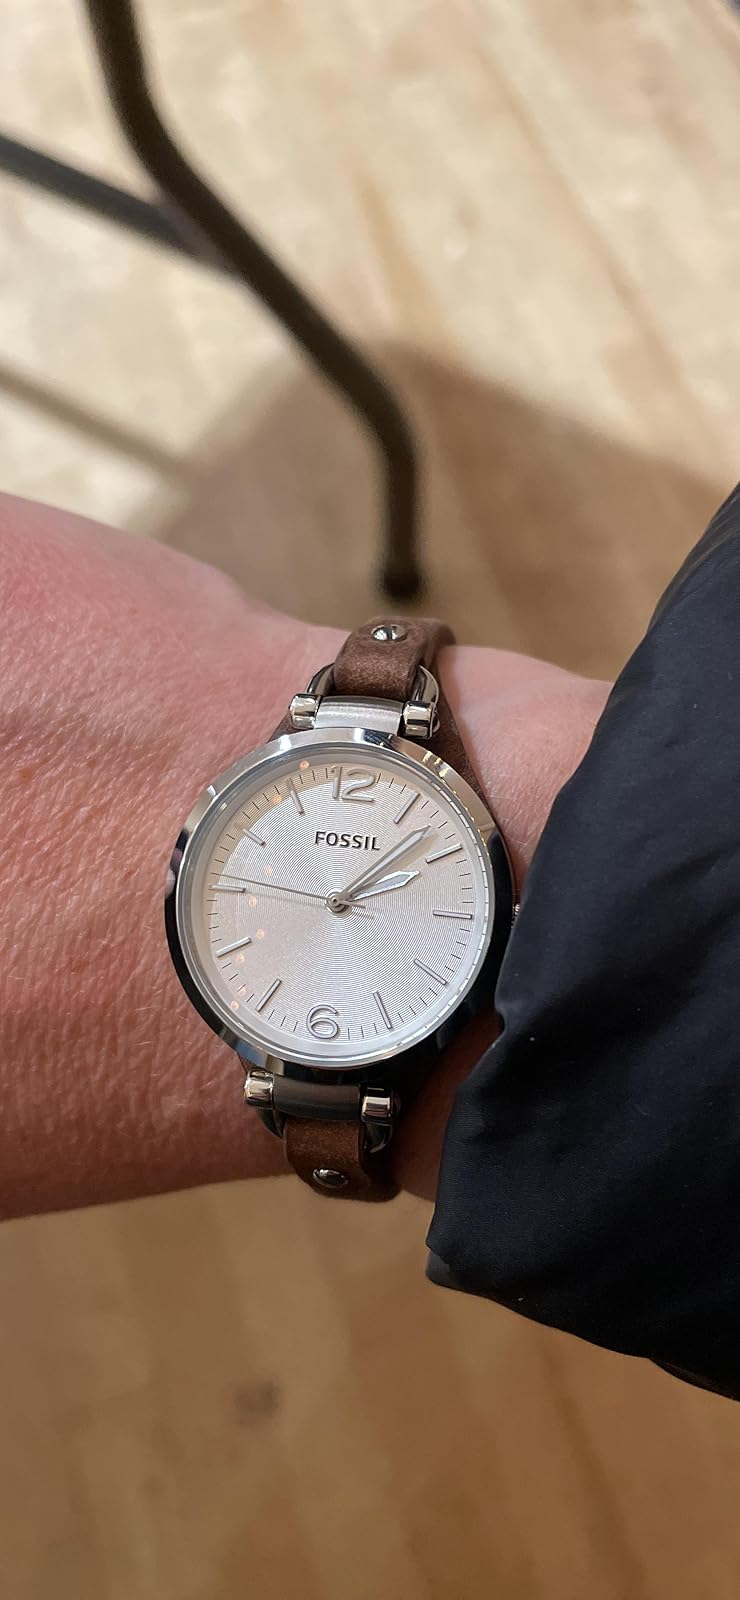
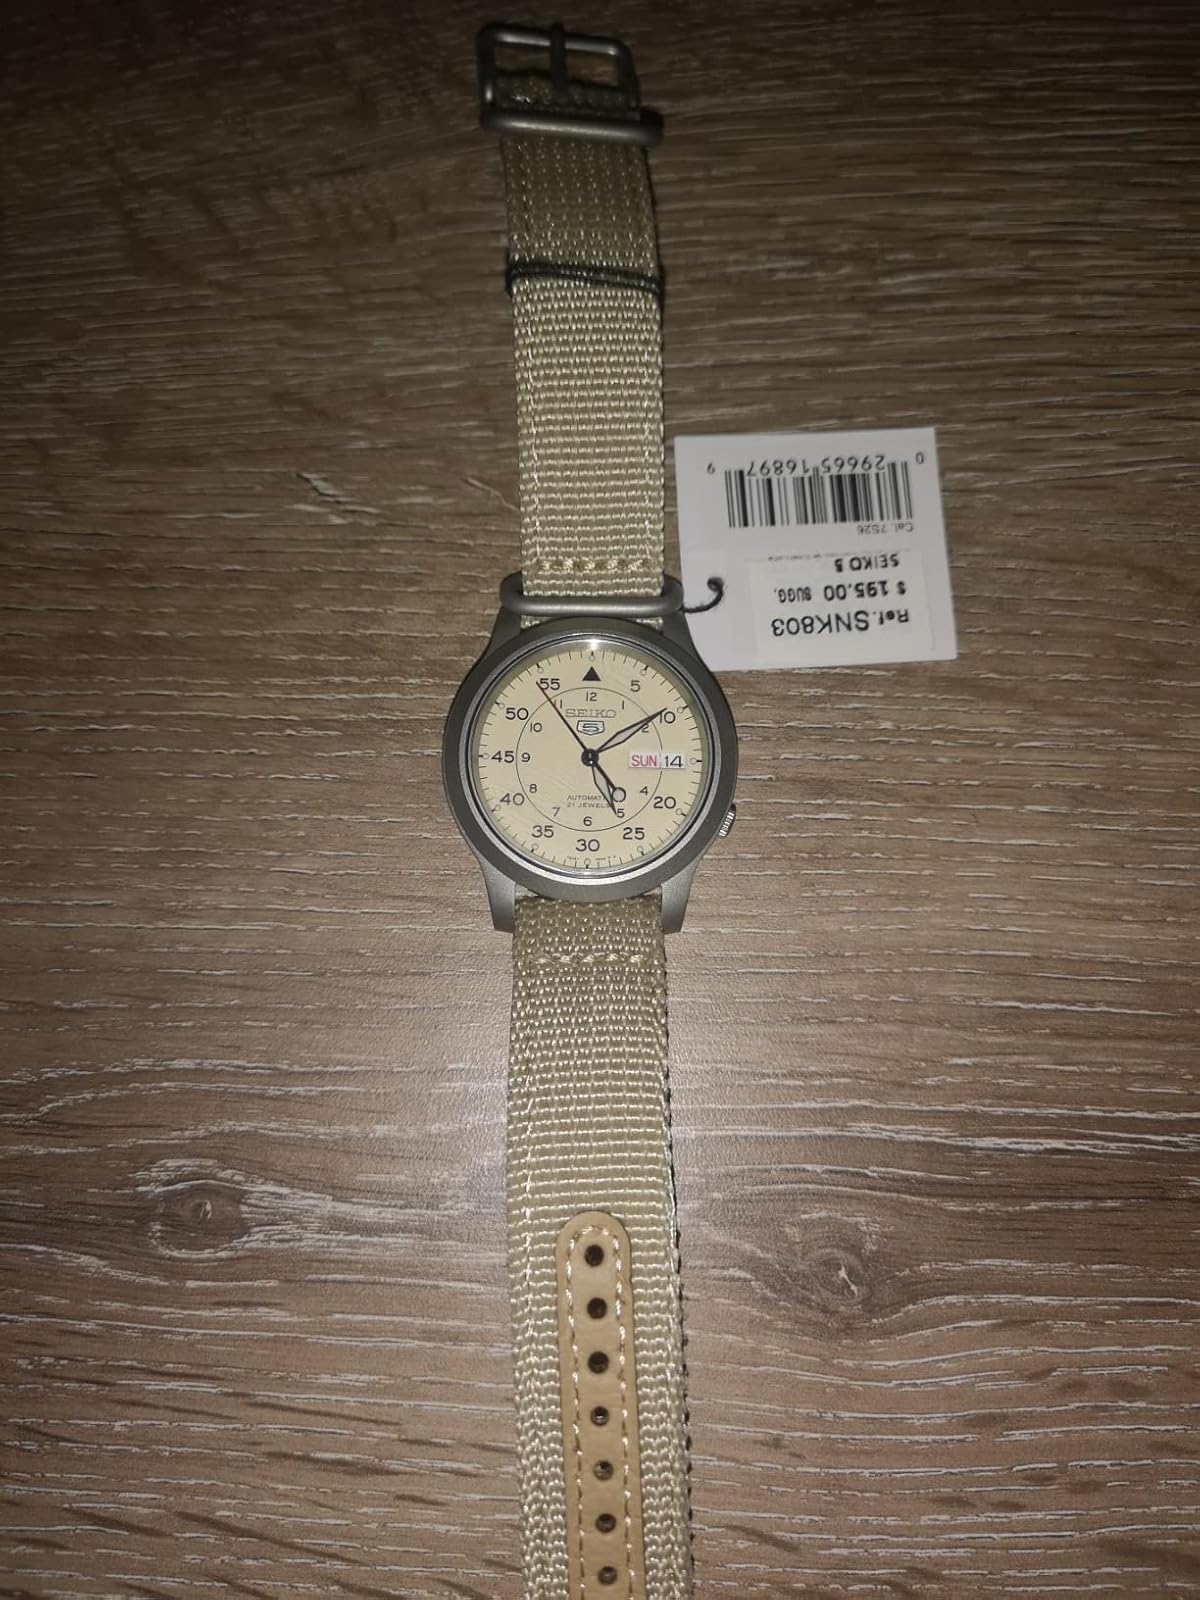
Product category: accessories_watch
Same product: no